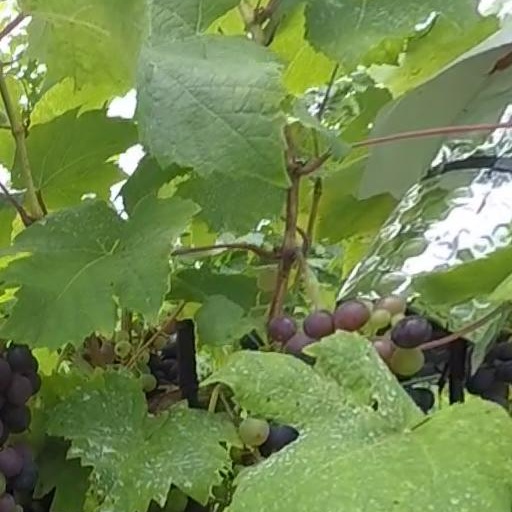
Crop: grape